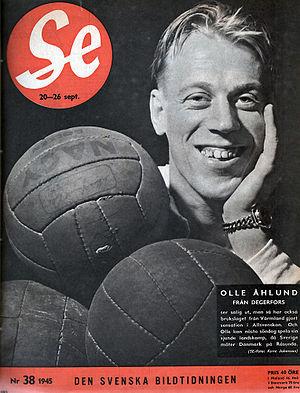
Olle Åhlund était un joueur de football international suédois.